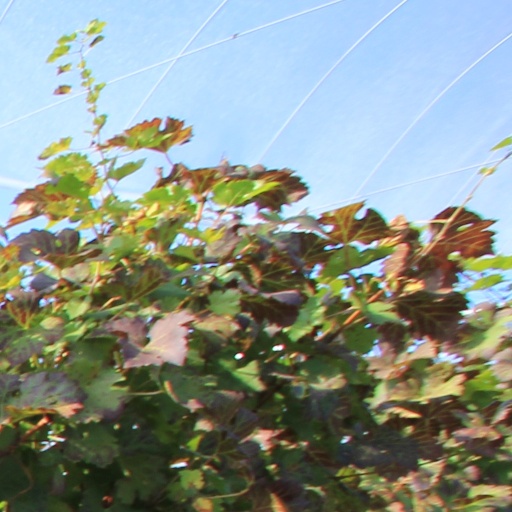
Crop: grape